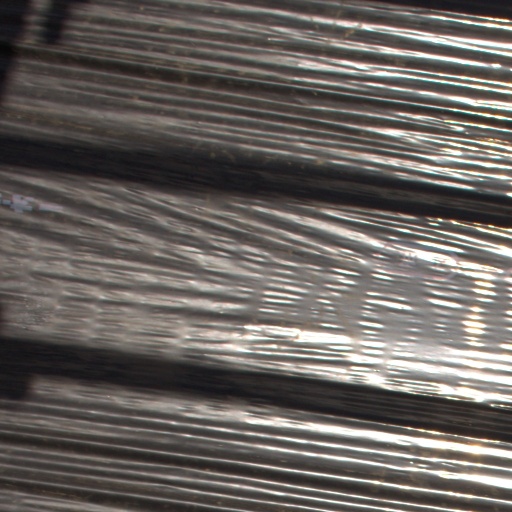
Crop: Jerusalem artichoke